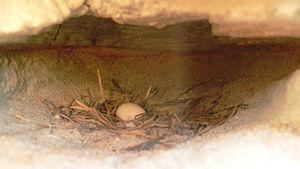
Nid d'hirondelle de rivage (Riparia riparia), avec oeuf. Ce nid est construit dans une salle creusées dans le sable, à la quelle le mâle ou la femelle accèdent par un couloir (terrier) d'environ 50-60 cm de profondeur (quand la couche de sable est assez profonde)
L'Hirondelle de rivage est un passéridé migrateur de la famille des Hirundinidae. Elle est la seule espèce d'hirondelle à dos brun.